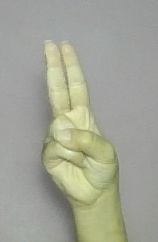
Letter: taa